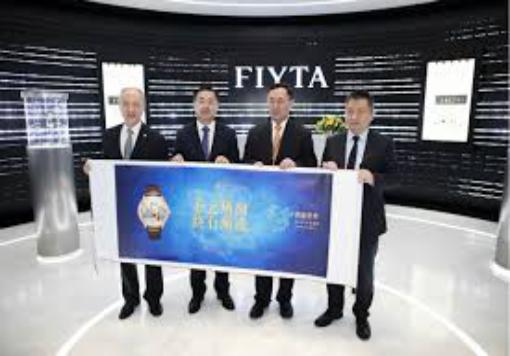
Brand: fiyta
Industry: Electronic